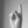
ASL letter: K